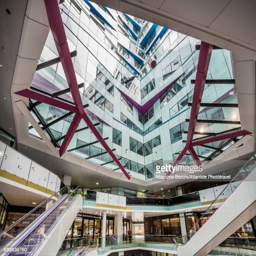
area , the courtyard of building